Western Local Escort Force

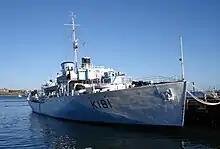
, preserved at Halifax Harbour, is the only survivor of the s providing the backbone of the WLEF.

On the basis of experience during World War I, the Admiralty instituted trade convoys in United Kingdom coastal waters from September 1939. Convoys gradually extended westward until HX 129 left Halifax, Nova Scotia on 27 May 1941 as the first convoy to receive escort for the entire trip from Canada. The American Neutrality Zone offered some protection in North American coastal waters until United States declaration of war in December 1941.